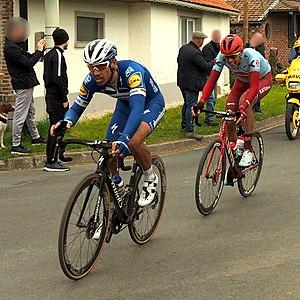
Philippe Gilbert (à gauche) et Nils Politt (à droite), en tête à 8 kilomètres de l'arrivée du Paris-Roubaix 2019, le 14 avril 2019
Philippe Gilbert, né le 5 juillet 1982 à Verviers, est un coureur cycliste belge, membre de l'équipe Lotto-Soudal. Coureur offensif, il a notamment remporté le championnat du monde sur route en 2012, le Tour de Lombardie en 2009 et 2010, Paris-Tours en 2008 et 2009, l'Amstel Gold Race en 2010, 2011, 2014 et 2017, le Tour des Flandres en 2017, Paris-Roubaix en 2019 ainsi que la Flèche wallonne, Liège-Bastogne-Liège et la Classique de Saint-Sébastien en 2011. Ses résultats en 2011 lui ont permis de terminer l'année à la première place de l'UCI World Tour. Outre le fait qu'il a remporté quatre des cinq classiques « Monument », il fait également partie des coureurs à avoir remporté des étapes sur les trois grands tours. Son palmarès en fait l'un des meilleurs coureurs belges et l'un des meilleurs coureurs de classiques de l'histoire.
La 117ᵉ édition de Paris-Roubaix a lieu le 14 avril 2019. Elle fait partie du calendrier UCI World Tour 2019 en catégorie 1.UWT.
L'équipe cycliste Deceuninck-Quick Step est une équipe professionnelle belge de cyclisme sur route. Créée en 2003, elle participe au World Tour. Elle est dirigée par Patrick Lefevere. L'équipe a compté dans ses rangs Tom Boonen, vainqueur de Paris-Roubaix, du Tour des Flandres et champion du monde sur route en 2005, Mark Cavendish, vainqueur de Milan-San Remo 2009, champion du monde sur route en 2011 et maillot vert du Tour de France 2011 notamment, ou encore Paolo Bettini, champion du monde en 2006 et 2007.